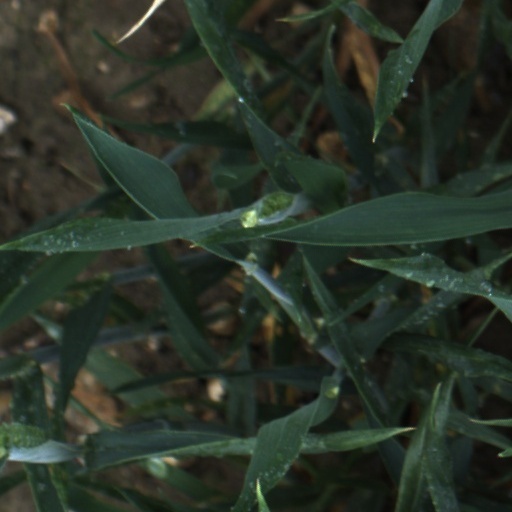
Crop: wheat